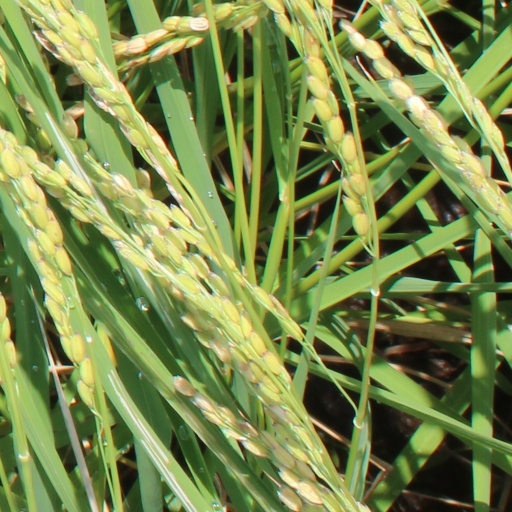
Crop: rice